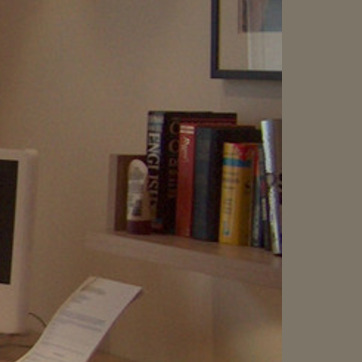
Material: paper